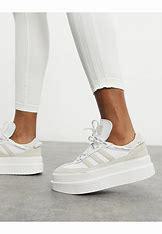
Brand: Adidas
Model: Sleek